Washington State Patrol

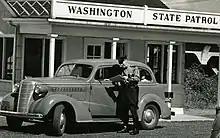
A Washington State Patrol trooper is pictured speaking to motorists in Clark County in 1938

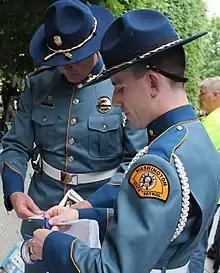
Two troopers of the Washington State Patrol pictured in 2012

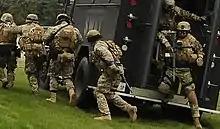
The WSP SWAT team is pictured during a 2013 exercise

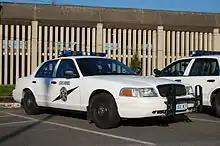

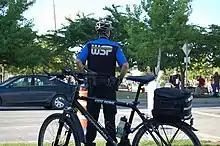
A Washington State Trooper patrols the shores of Capitol Lake during Lakefair in Olympia, Washington

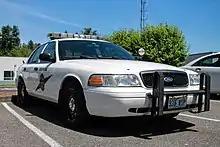
A Ford Crown Victoria Police Interceptor in WSP service

The Washington State Highway Patrol was created by statute in 1921 to provide traffic enforcement on the state's principal motorways. In 1933 the force was reconstituted as the Washington State Patrol and organized as an armed, mobile police force that, in addition to traffic duties, could be rapidly deployed and concentrated in areas of the state undergoing public order emergencies. Six years later a Criminal Investigation Division was added and, in 1947, the WSP academy established in former U.S. Navy barracks in Shelton, Washington.